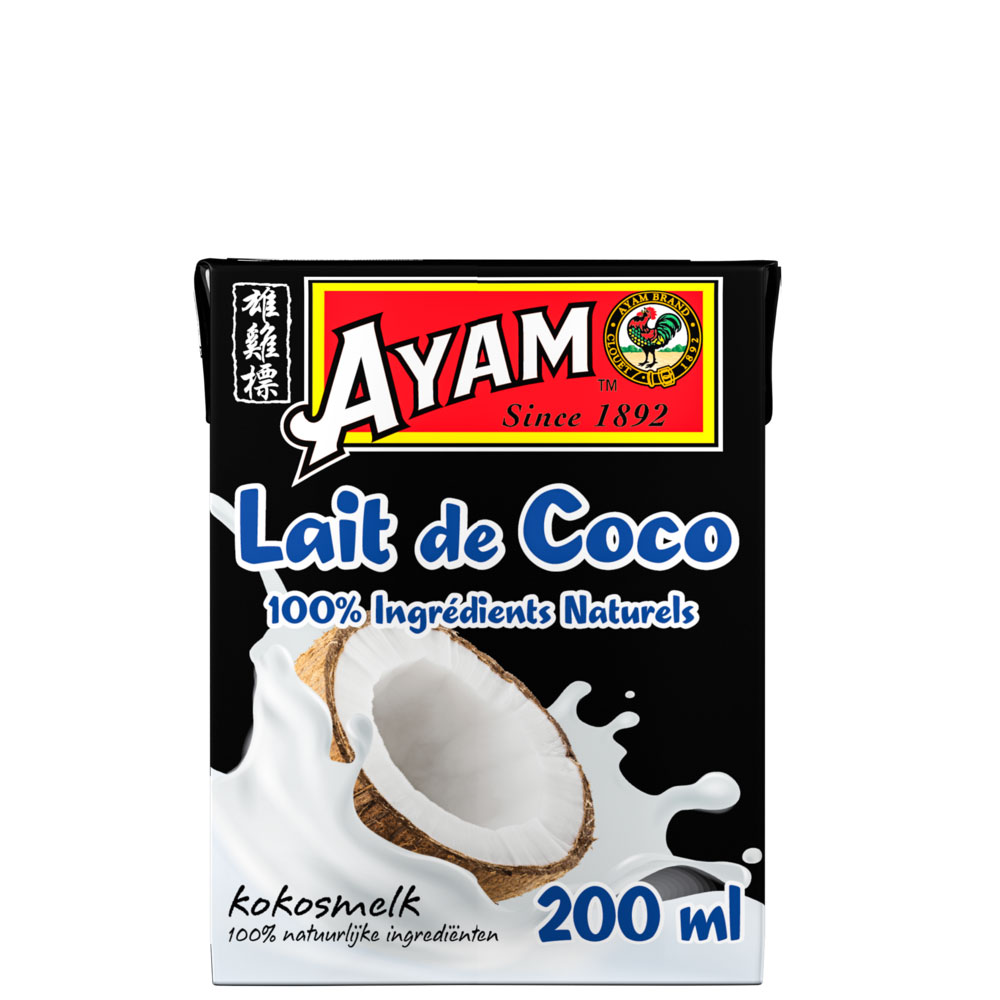
Waste category: cardboard